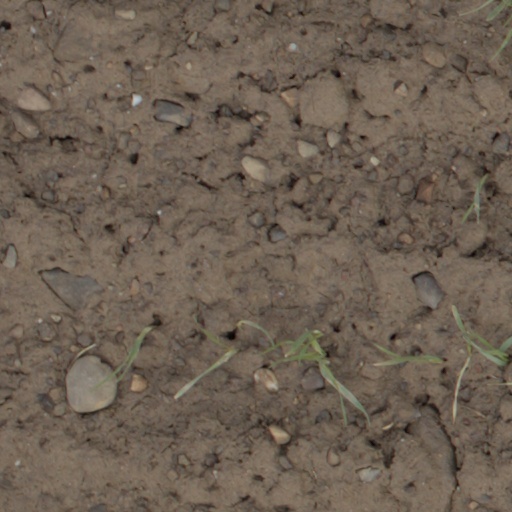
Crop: wheat